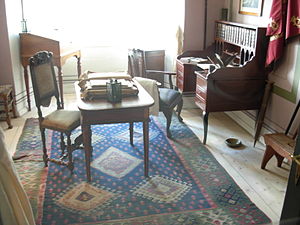
Akershus slot / Slaveri og nedbygning fra 1820-årene til 1900
Wergelands kontor på festningen